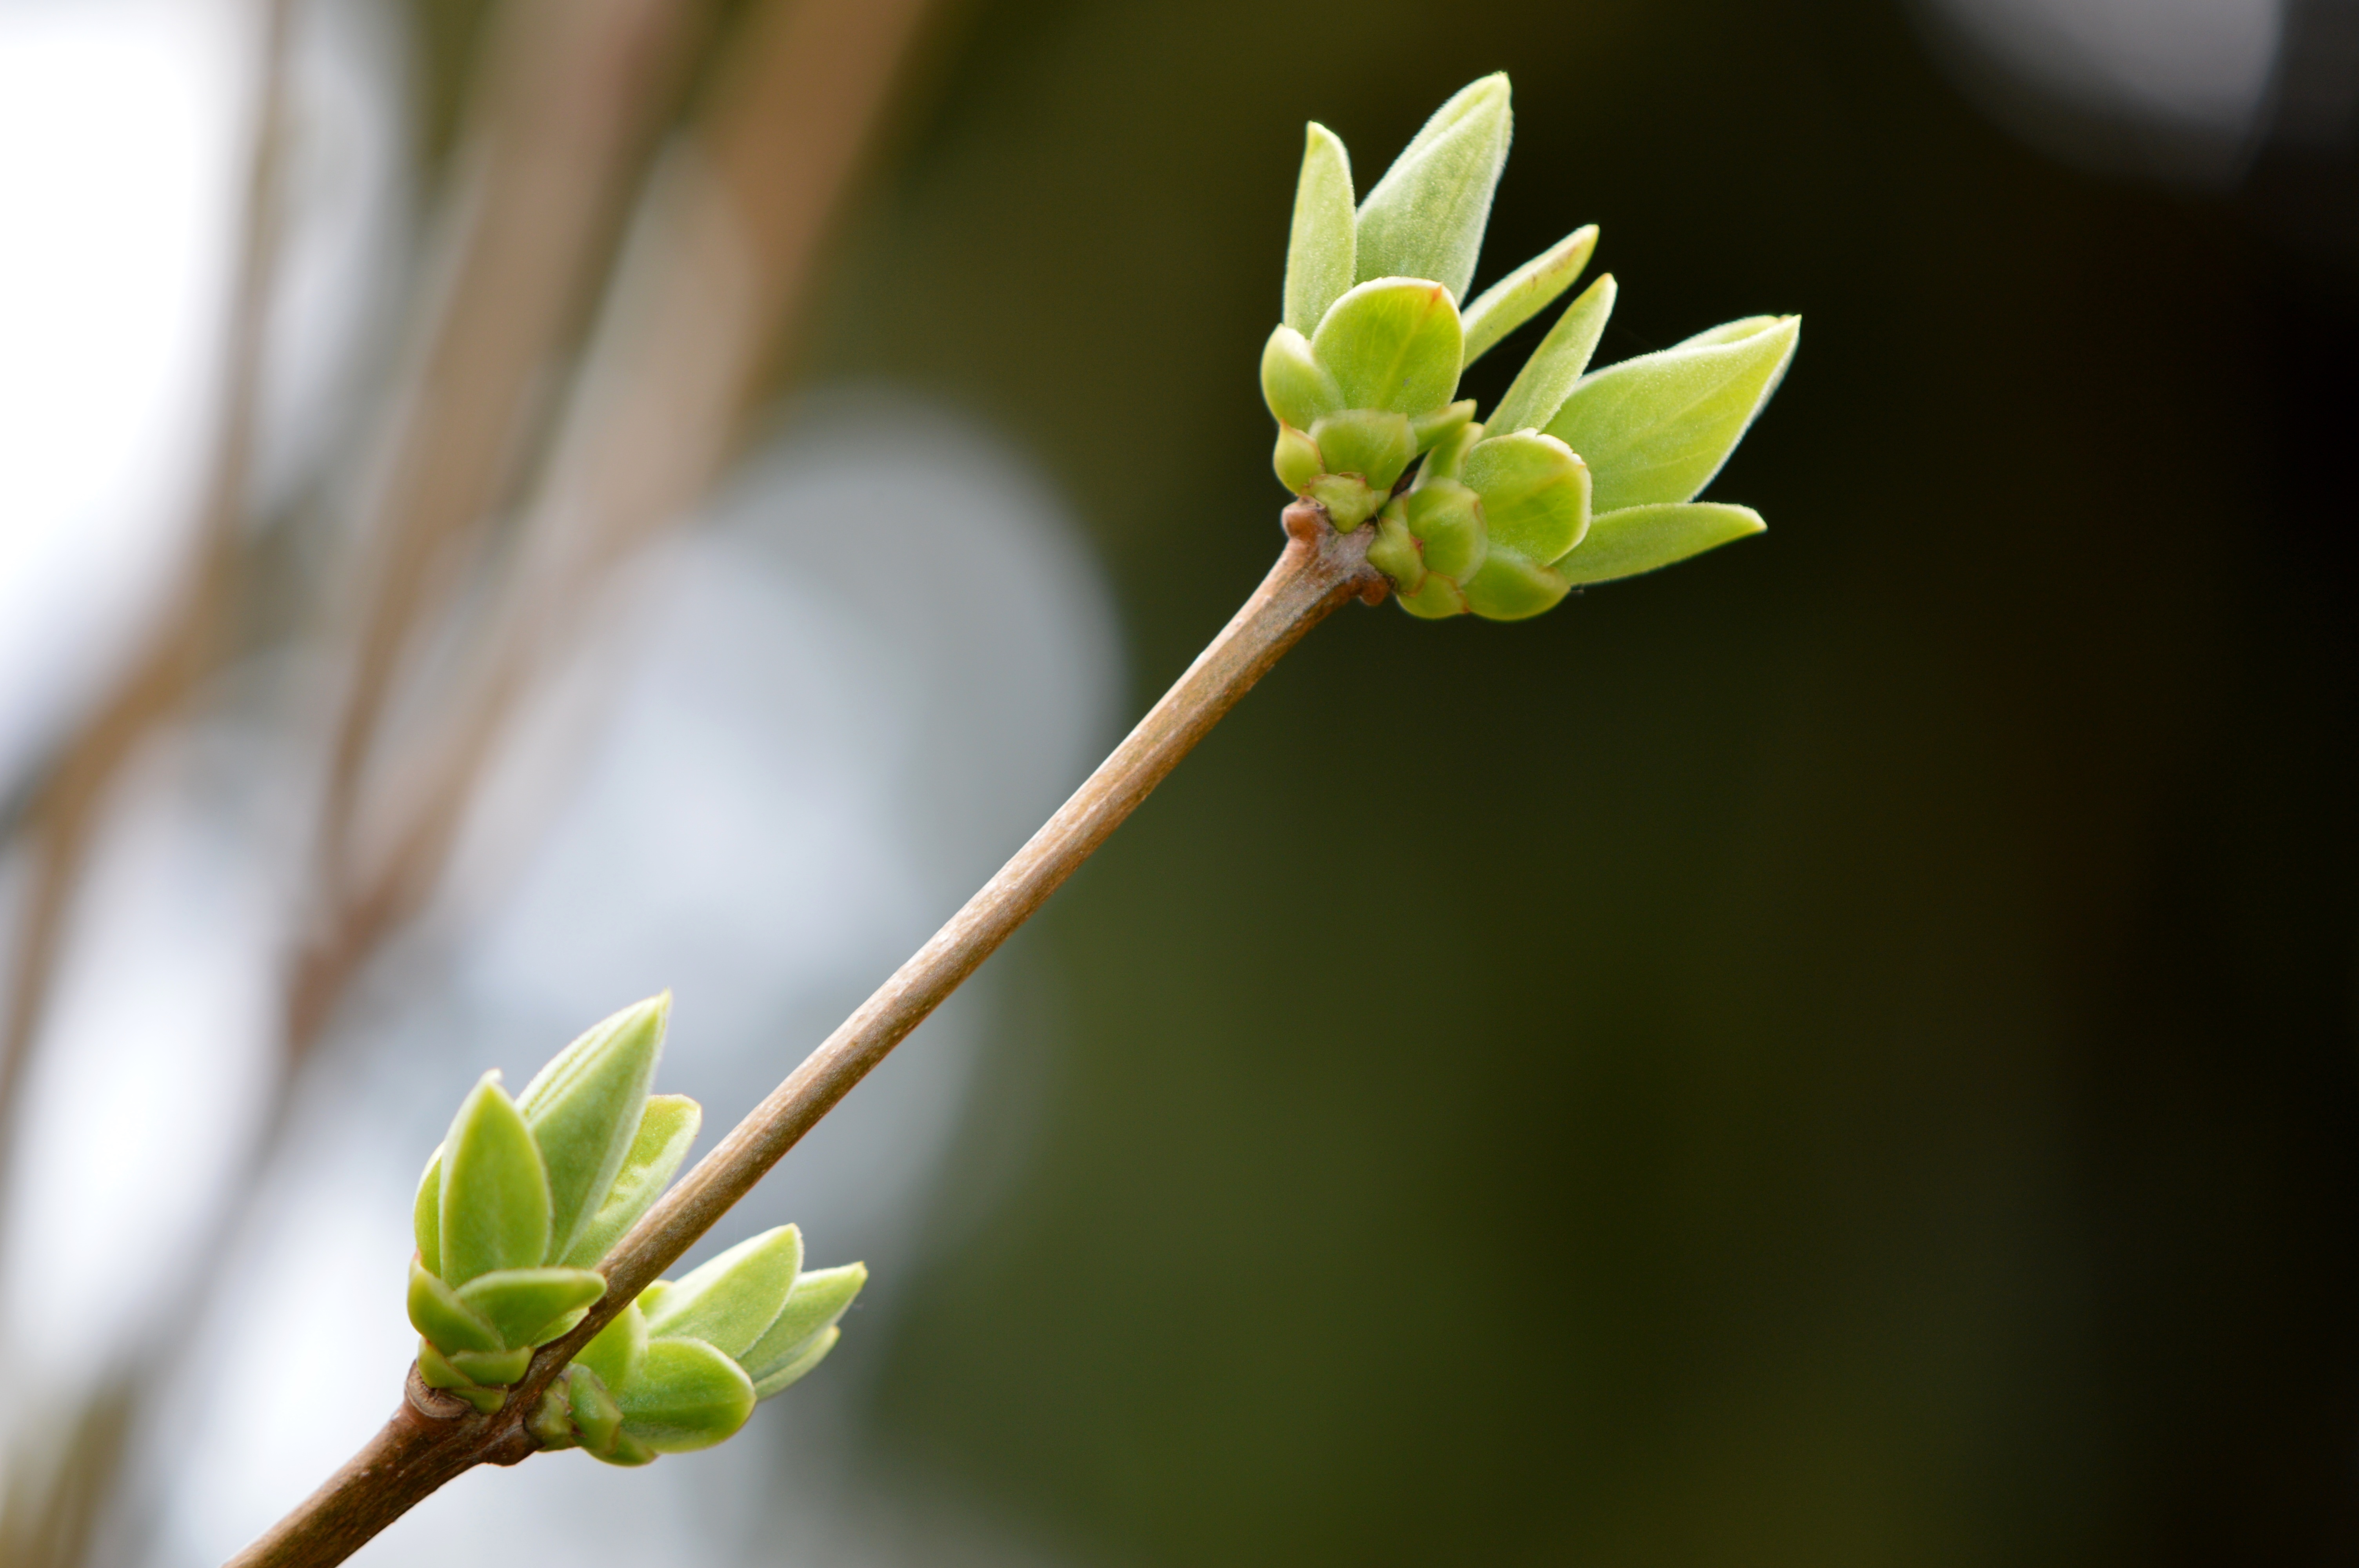
tree, nature, branch, blossom, plant, photography, leaf, flower, spring, green, produce, botany, yellow, garden, close, flora, wildflower, close up, shrub, bud, macro photography, flowering plant, plant stem, land plant